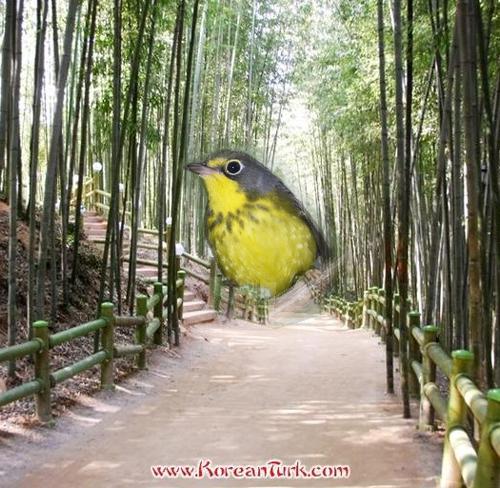
Bird species: Canada_Warbler
Bird type: landbird
Background: land